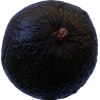
Label: black_avocado